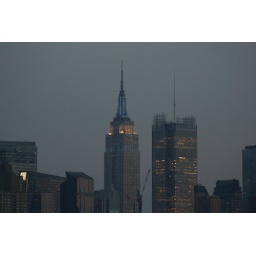
The Empire State Building lit blue and white in honor of Amver's 50th year anniversary